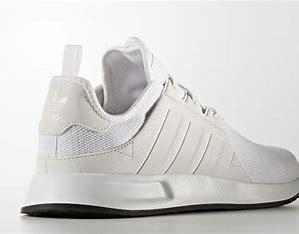
Brand: Adidas
Model: X_plr